Brown University

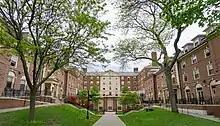
Three dormitories, Metcalf Hall (1919), Andrews Hall (1947), and Miller Hall (1910), formed the heart of Pembroke College and now serve as freshman residences.

Founded in 1846, the John Carter Brown Library is generally regarded as the world's leading collection of primary historical sources relating to the exploration and colonization of the Americas. While administered and funded separately from the university, the library has been owned by Brown and located on its campus since 1904.